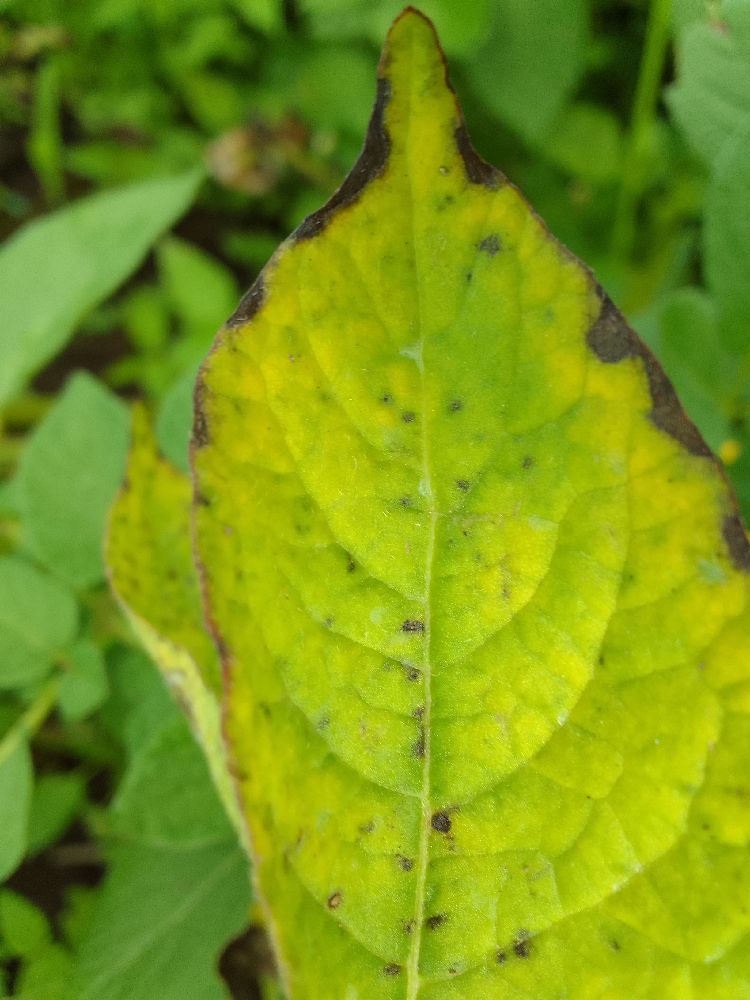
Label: Early blight